Edcel Lagman

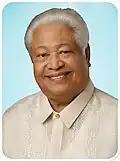
Official portrait, 2022

Edcel Castelar Lagman Sr. (May 1, 1942 – January 30, 2025) was a Filipino human rights lawyer and politician from the province of Albay. He was elected as a member of the House from 1987 to 1998 and 2004 to 2013 and from 2016 up until his death. He served as Minority Floor Leader of the House of Representatives of the Philippines until 2012, when he resigned the office. Lagman was one of the key Liberal Party figures in the House of Representatives, having supported the Responsible Parenthood and Reproductive Health Act (which he principally authored), the SOGIE Equality Bill, the Free Tertiary Education Act, the Anti-Dynasty Bill, and the Freedom of Information Bill. He was also the principal author of the Divorce Bill, the Human Rights Defenders Bill, the Prevention of Teenage Pregnancy Bill, and the Anti-Child Marriage Bill.